Answer in natural language. Which point is closer to the camera taking this photo, point B  or point C? Choose between the following options: B or C
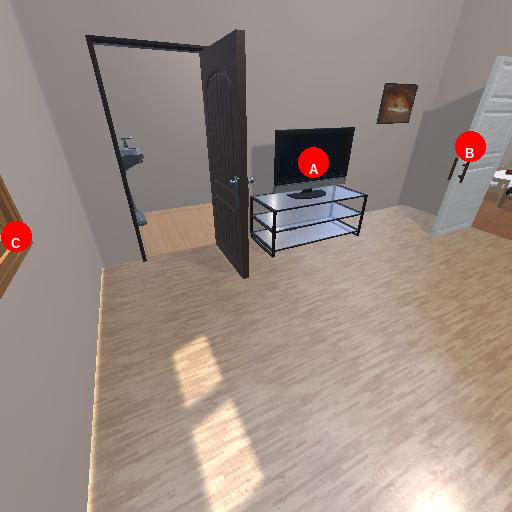
<answer>C</answer>